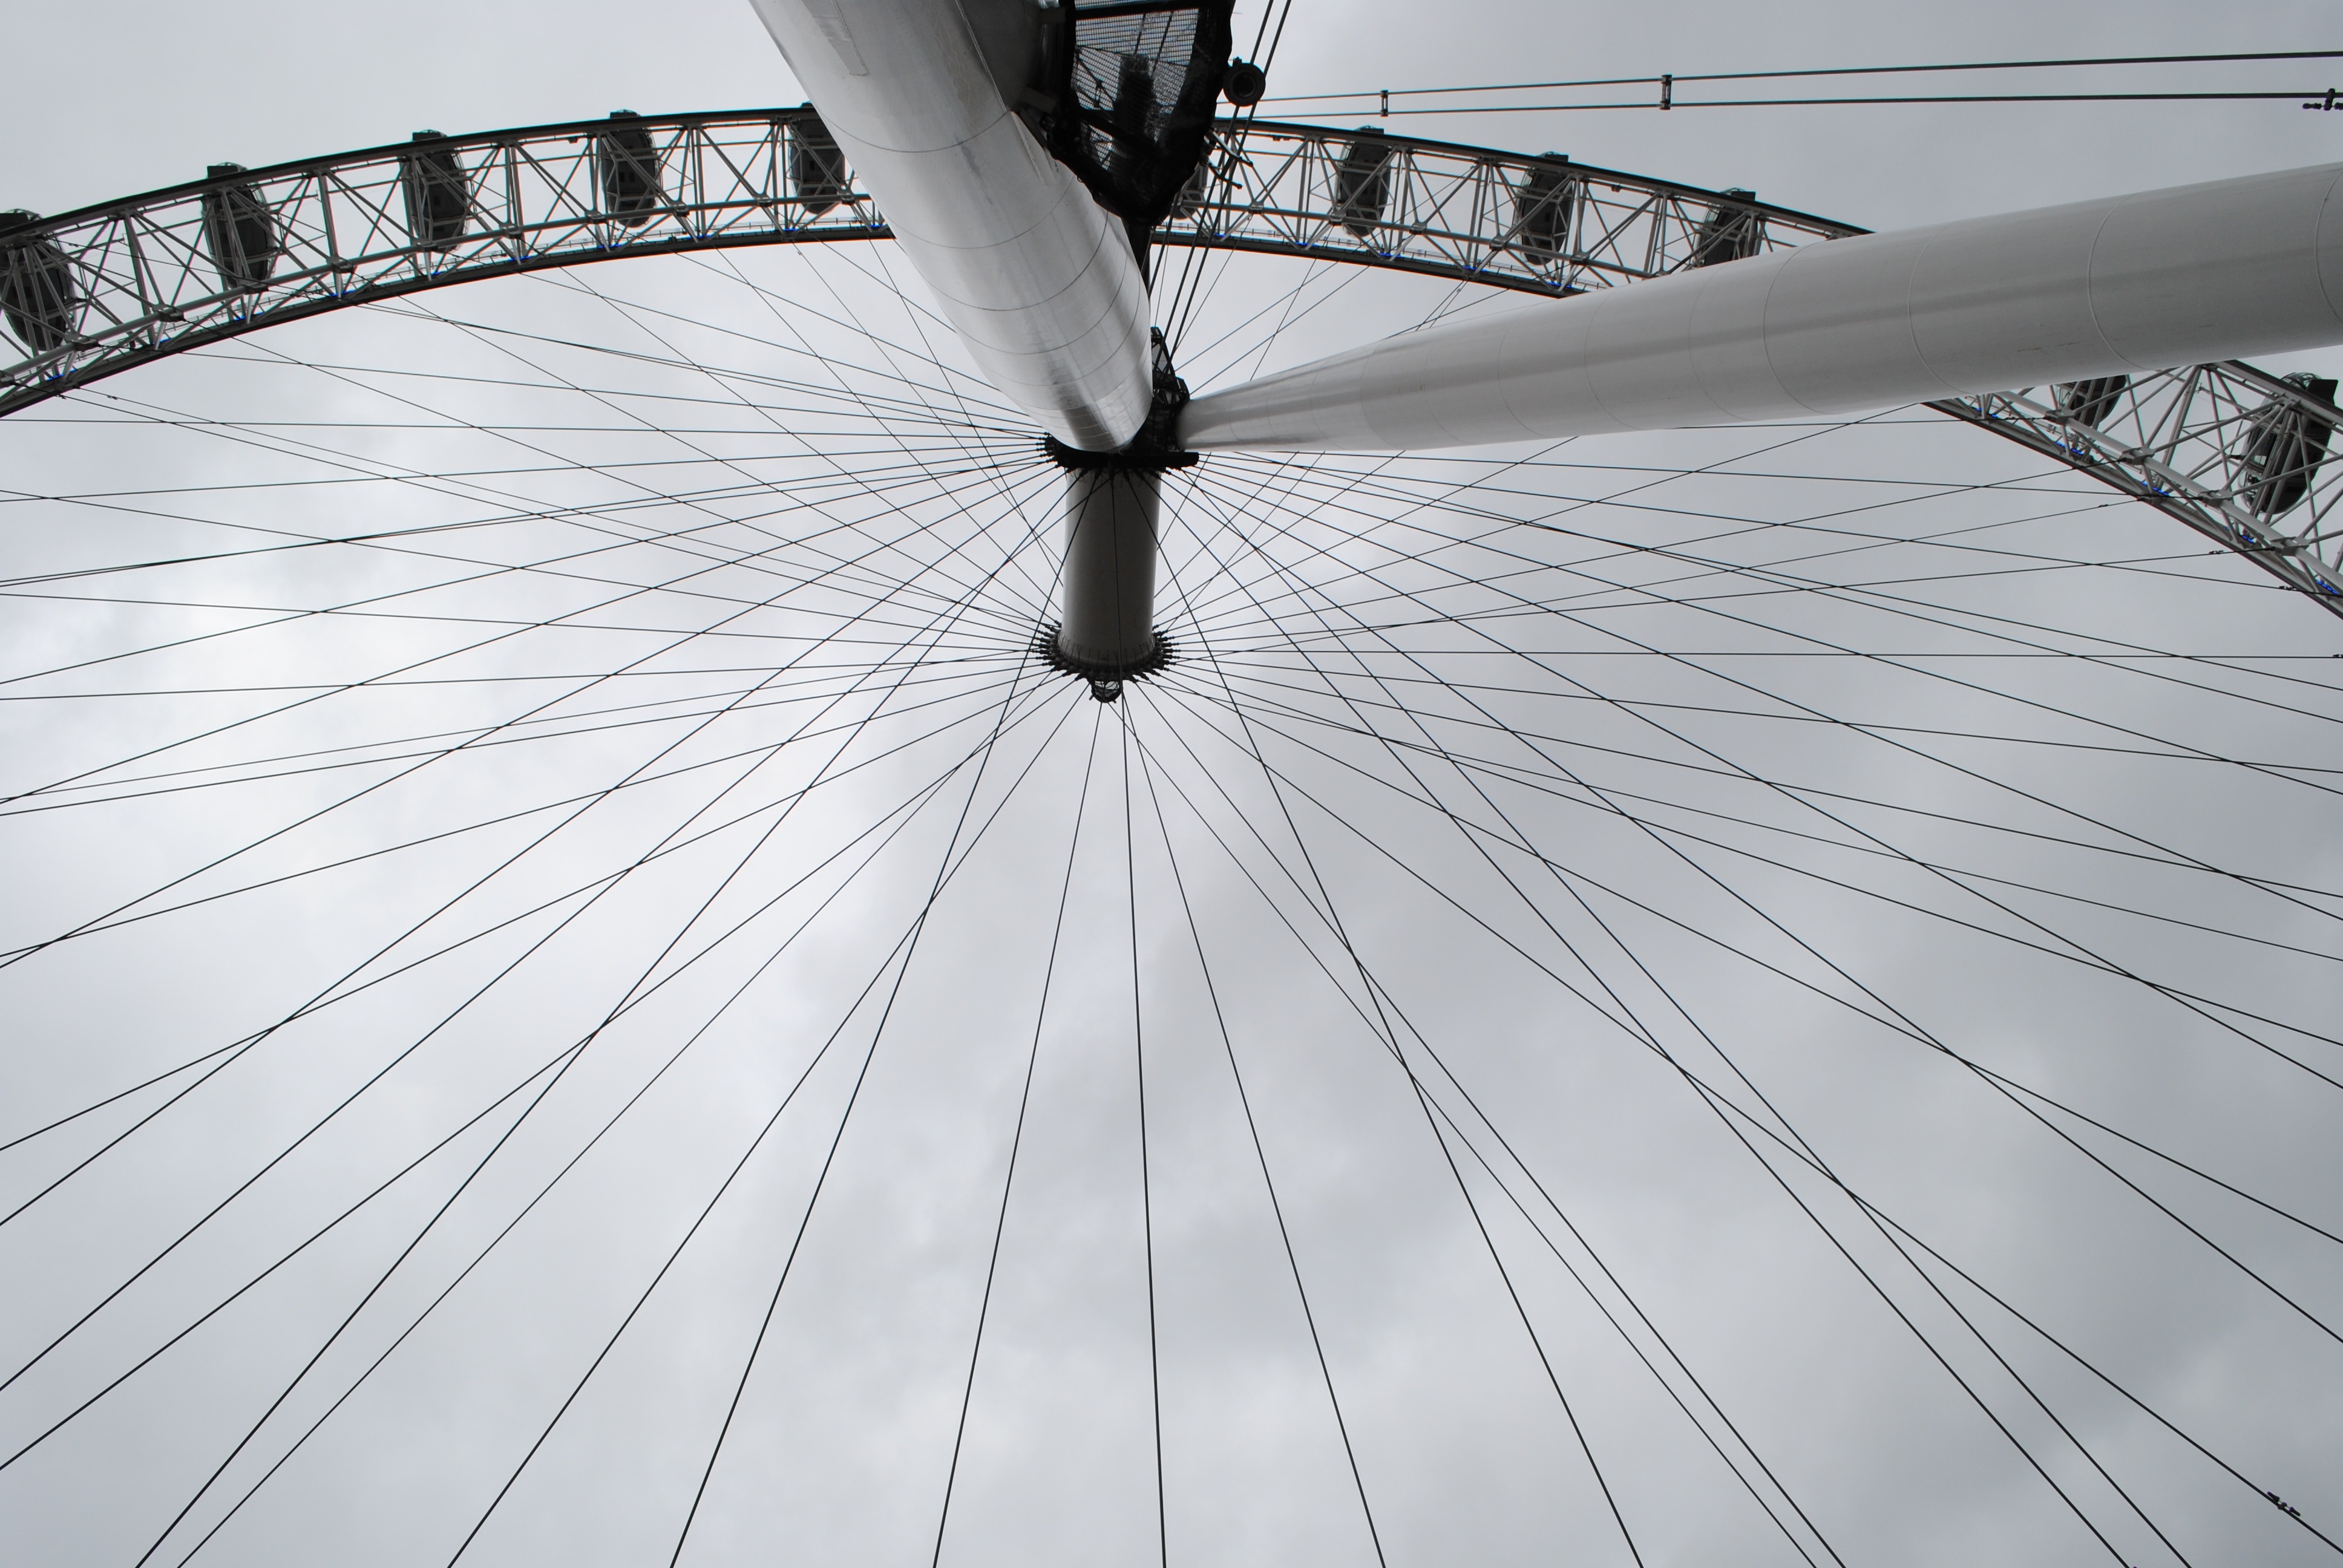
wing, black and white, white, wheel, view, wind, line, vehicle, ferris wheel, mast, umbrella, carousel, monochrome, england, london, symmetry, shape, the london eye, the height of the, monochrome photography, atmosphere of earth